Question: Please indicate a possible affordance area of the lie_on_bench that can be used for lying down
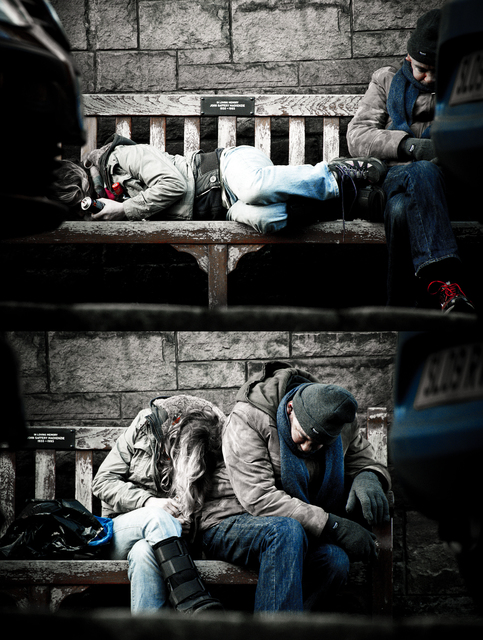
Answer: [2.881, 530.487, 394.718, 582.732]